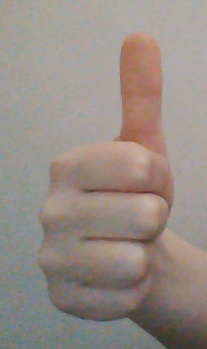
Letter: aleff